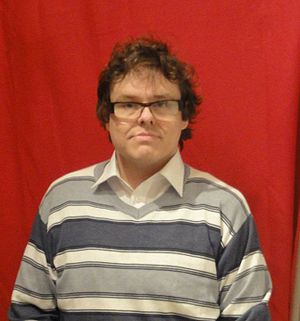
Martin Palsmar
Martin Palsmar 2011
martin palsmar 2011
Martin Palsmar er en dansk komponist, musikhistoriker og sanger, uddannet fra Musikvidenskabeligt institut i København 2005, med speciale i forholdet mellem musik og sprog i Heinrich Schütz historiekompositioner. Private kompositionsstudier hos Andy Pape, Ib Nørholm og Jan Maegaard. Som komponist har Palsmar primært beskæftiget sig med vokalmusik, selvom også kammermusik og værker sinfonietta og fuldt orkester indgår i værklisten. Han har siden 1987 været medlem af Dansk Komponistforening; Modtager af Astrid og Axel Agerbys Mindelegat 1991. Palsmar blev medlem af Danmarks Radios Koncertkor 2001 og modtog DR ensemblers venneforenings hæderslegat 2011 for sit arbejde med formidling af korets aktiviteter bl.a. som medlem af korets bestyrelse og som idemand og redaktør bag udgivelsen af festskriftet "På Elverskud – strejftog i den professionelle korsang i Danmark". Palsmar har endvidere optrådt som solist i adskilligere opførelser bl.a. af Messias, Mozarts Requiem, Carmina Burana m.fl.